Moomin Museum

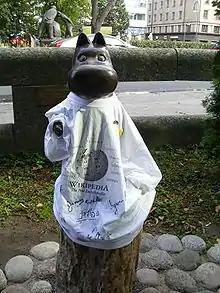
A dark metallic statue of Moomintroll wearing a white t-shirt with the Wikipedia logo and signatures in various languages.

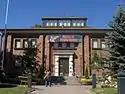
Tampere Art museum in Tampere, Finland

Moomin Museum (Swedish: , Finnish: , formerly called Moominvalley) is situated in the city of Tampere, Finland. Shown at the Moomin Museum are illustrations by Tove Jansson (the creator of Moomins), 40 miniatures, tableaux about Moomin events and a small (2.5 metres high) Moomin House. There are about 2,000 exhibits on display. Also shown is the original Moominvalley multimedia. The Moomin Shop sells gift items and the Moomin Library offers Moomin books in many languages.